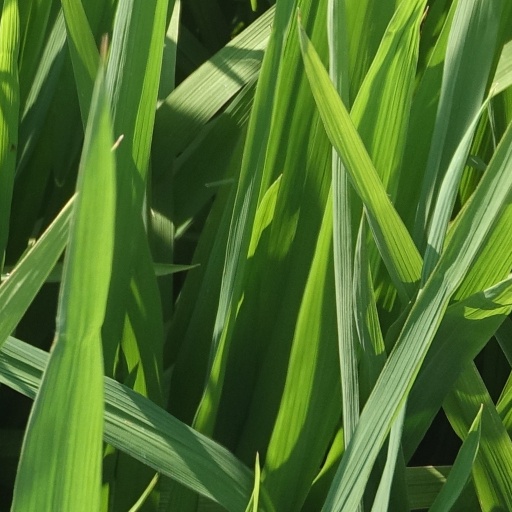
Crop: rice